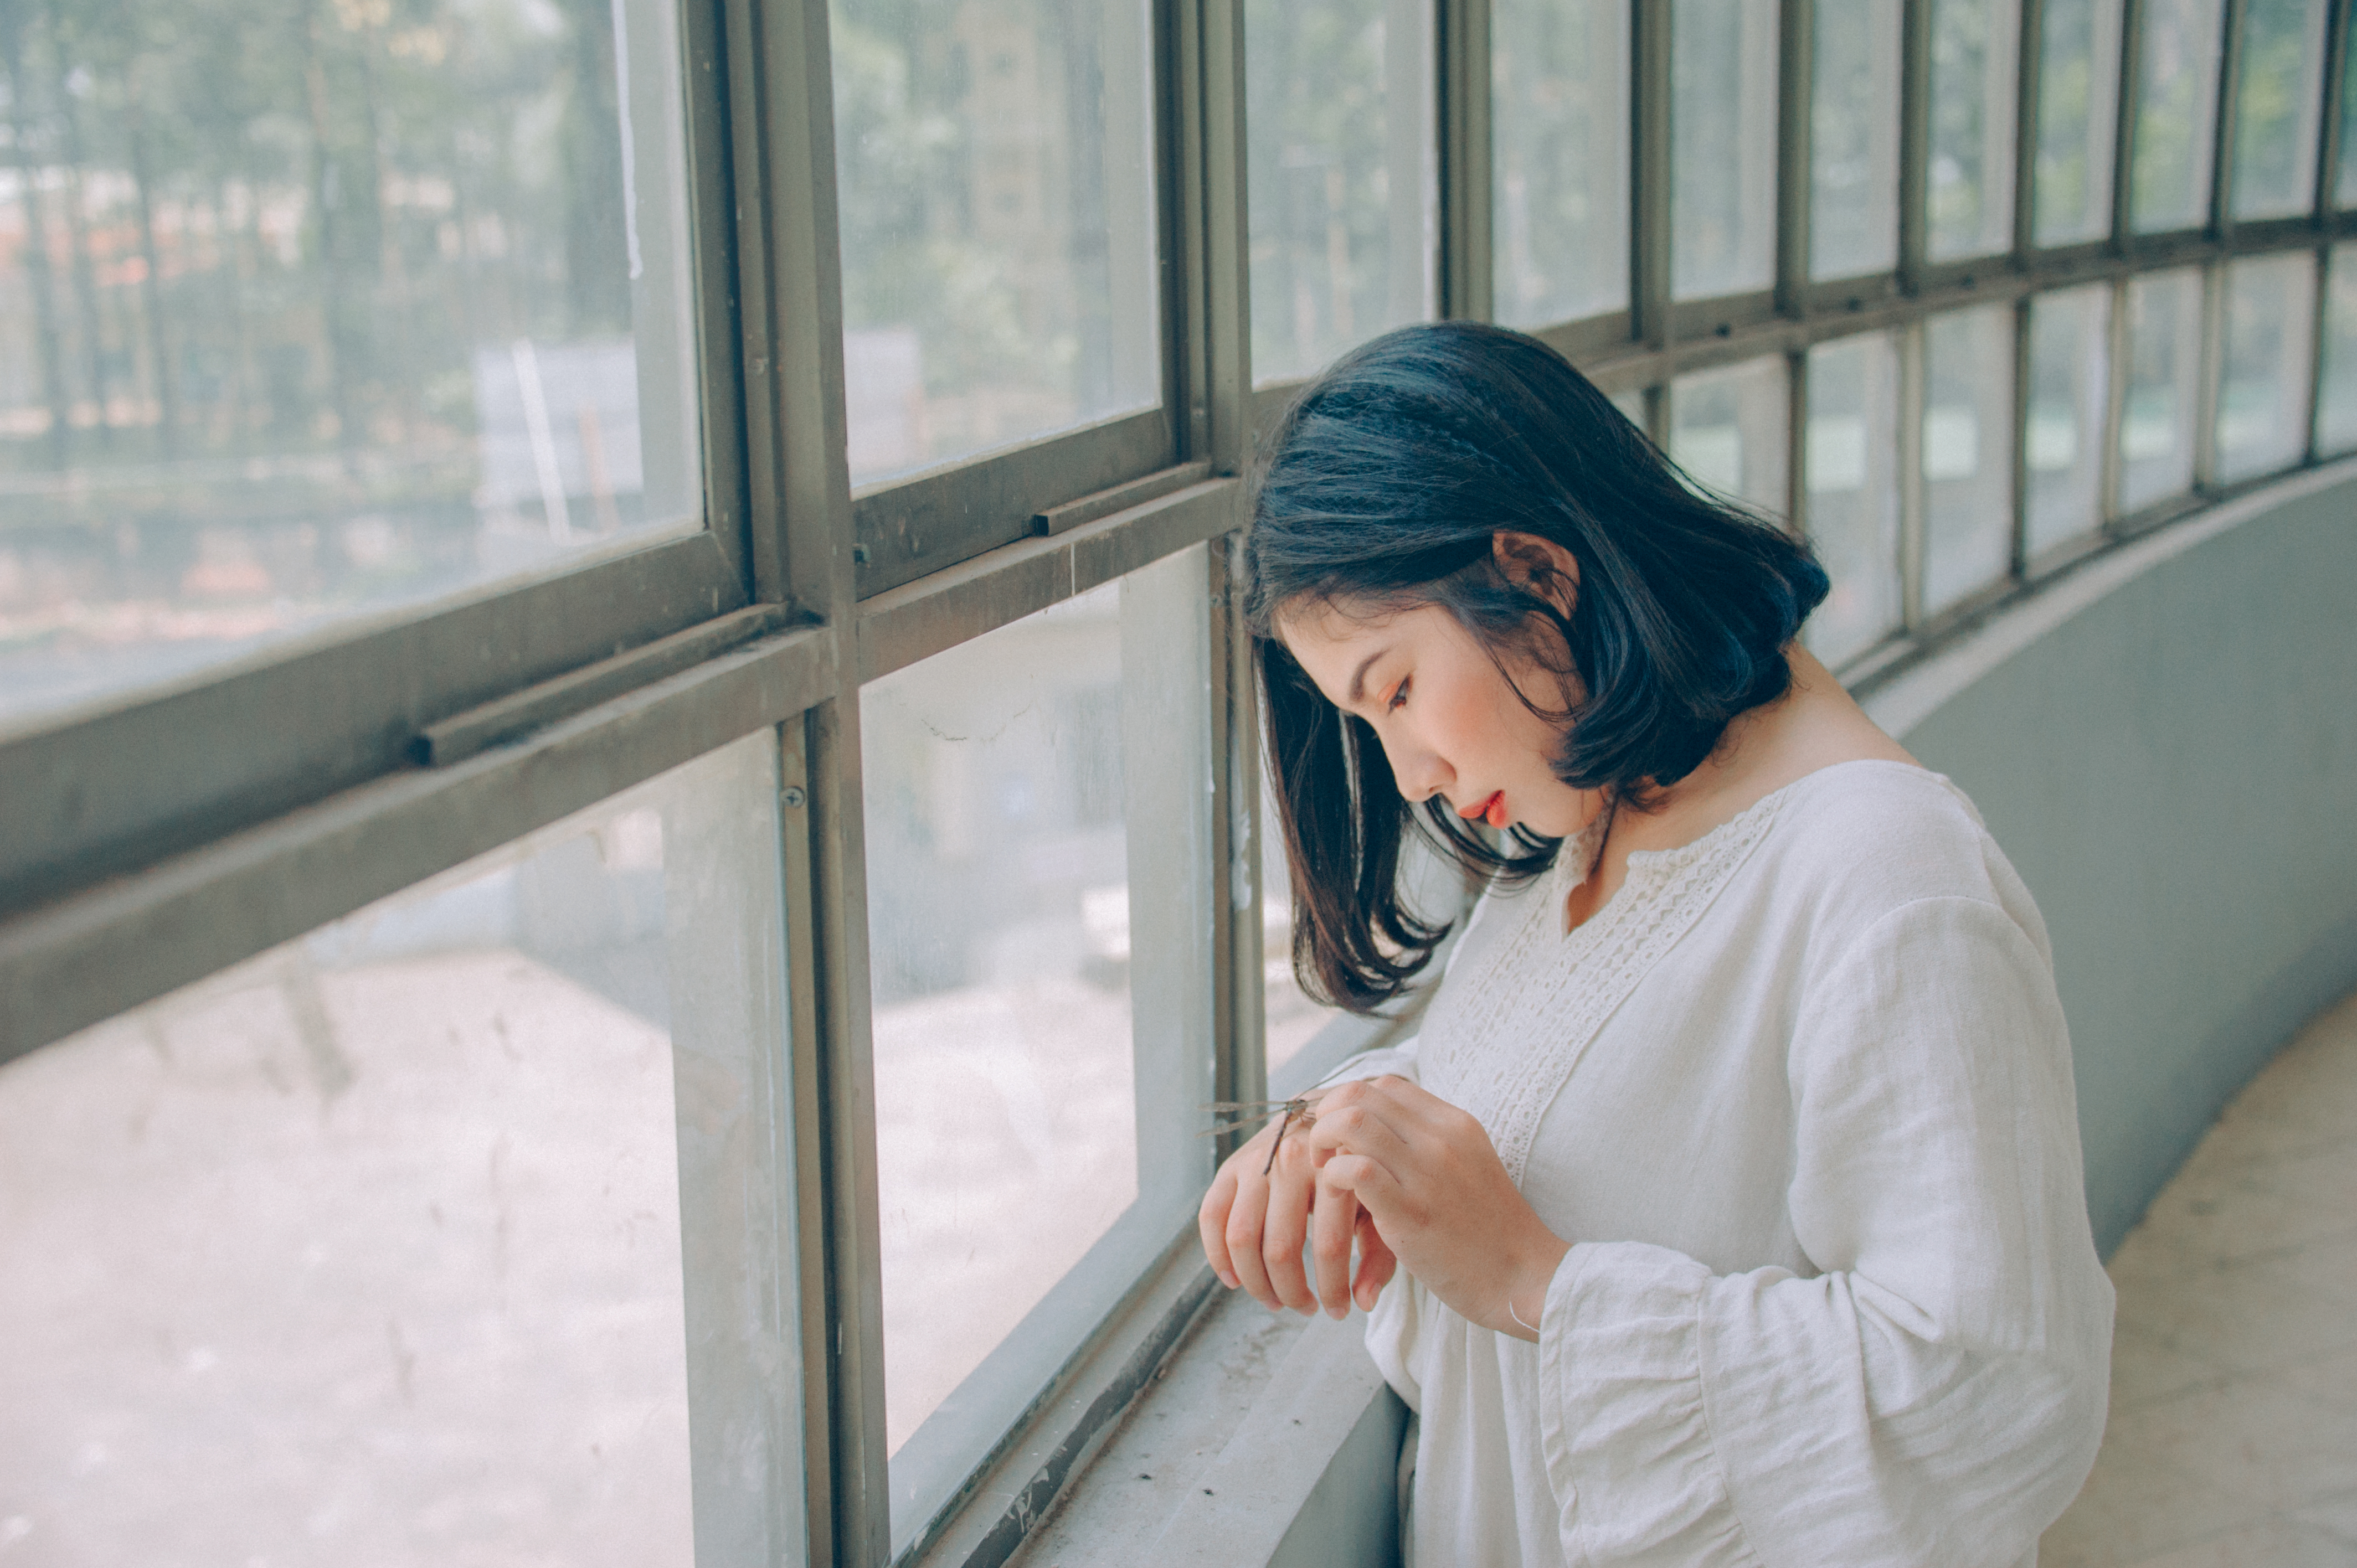
love, cute, portrait, beautiful, happy, girl, art, photograph, snapshot, photography, black hair, costume, portrait photography